Bernard Pollard

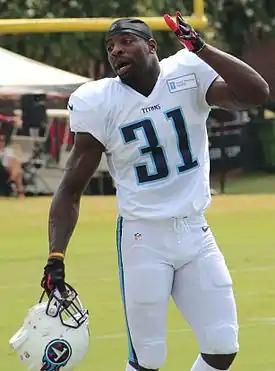
Pollard with the Tennessee Titans in 2014

Bernard Karmell Pollard (born December 23, 1984) is an American former professional football player who was a safety in the National Football League (NFL). He played college football for the Purdue Boilermakers, and was selected by the Kansas City Chiefs in the second round of the 2006 NFL draft. He has also played for the Houston Texans, Baltimore Ravens and Tennessee Titans. Pollard was dubbed "the Bonecrusher" while at Purdue for his hard hits and tackles, and acquired the nickname "Patriot-Killer" as a professional, after inflicting injuries which would ultimately alter four New England Patriots seasons, including ending Patriots quarterback Tom Brady's 2008 season.